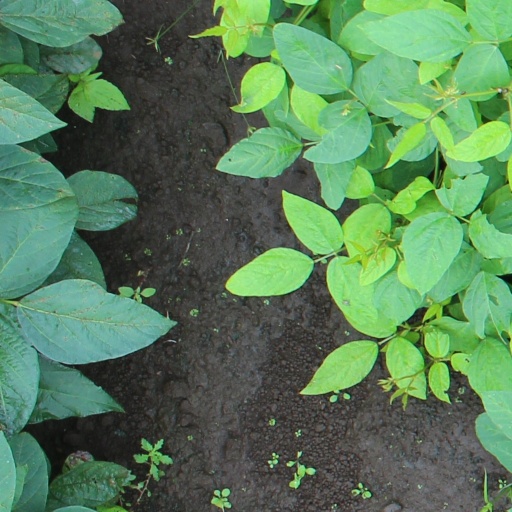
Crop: soybean